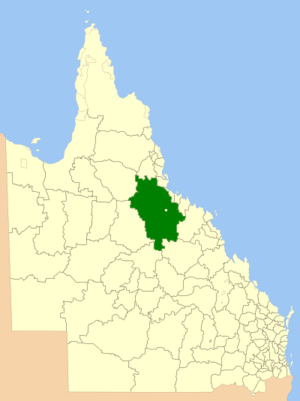
Le comté de Dalrymple était une zone d'administration locale au nord-est du Queensland en Australie. Au centre du comté se trouvait la city de Charters Towers qui n'appartenait pas au comté mais qui en abritait le siège.